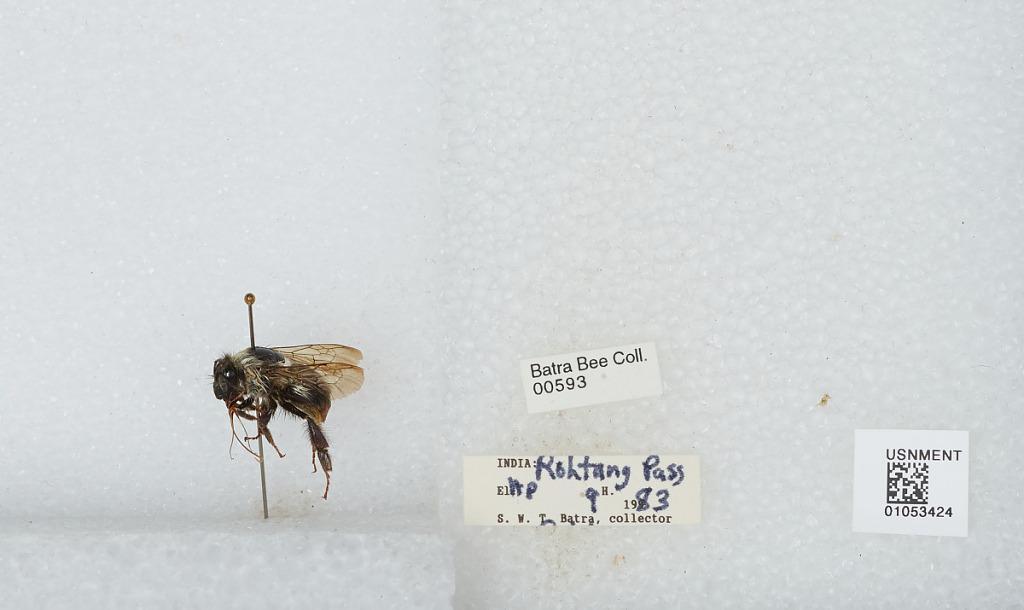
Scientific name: Bombus sp.
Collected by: S. Batra
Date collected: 1983-9-
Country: India
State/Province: Himachal Pradesh
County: Kulu
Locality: Rohtang Pass